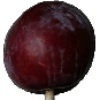
Label: Plum 1